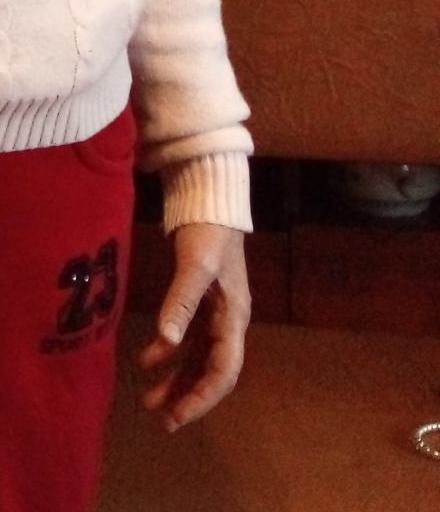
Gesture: no_gesture